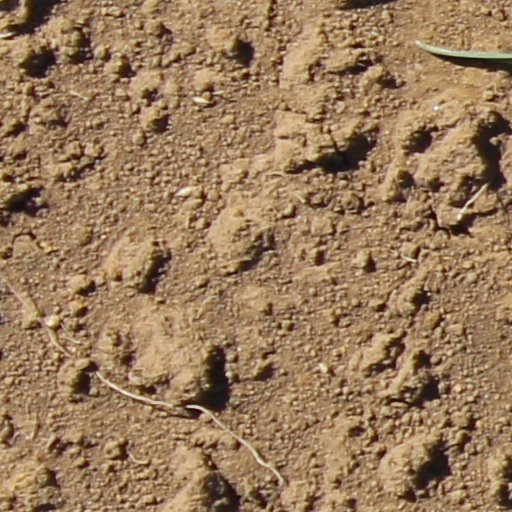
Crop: wheat